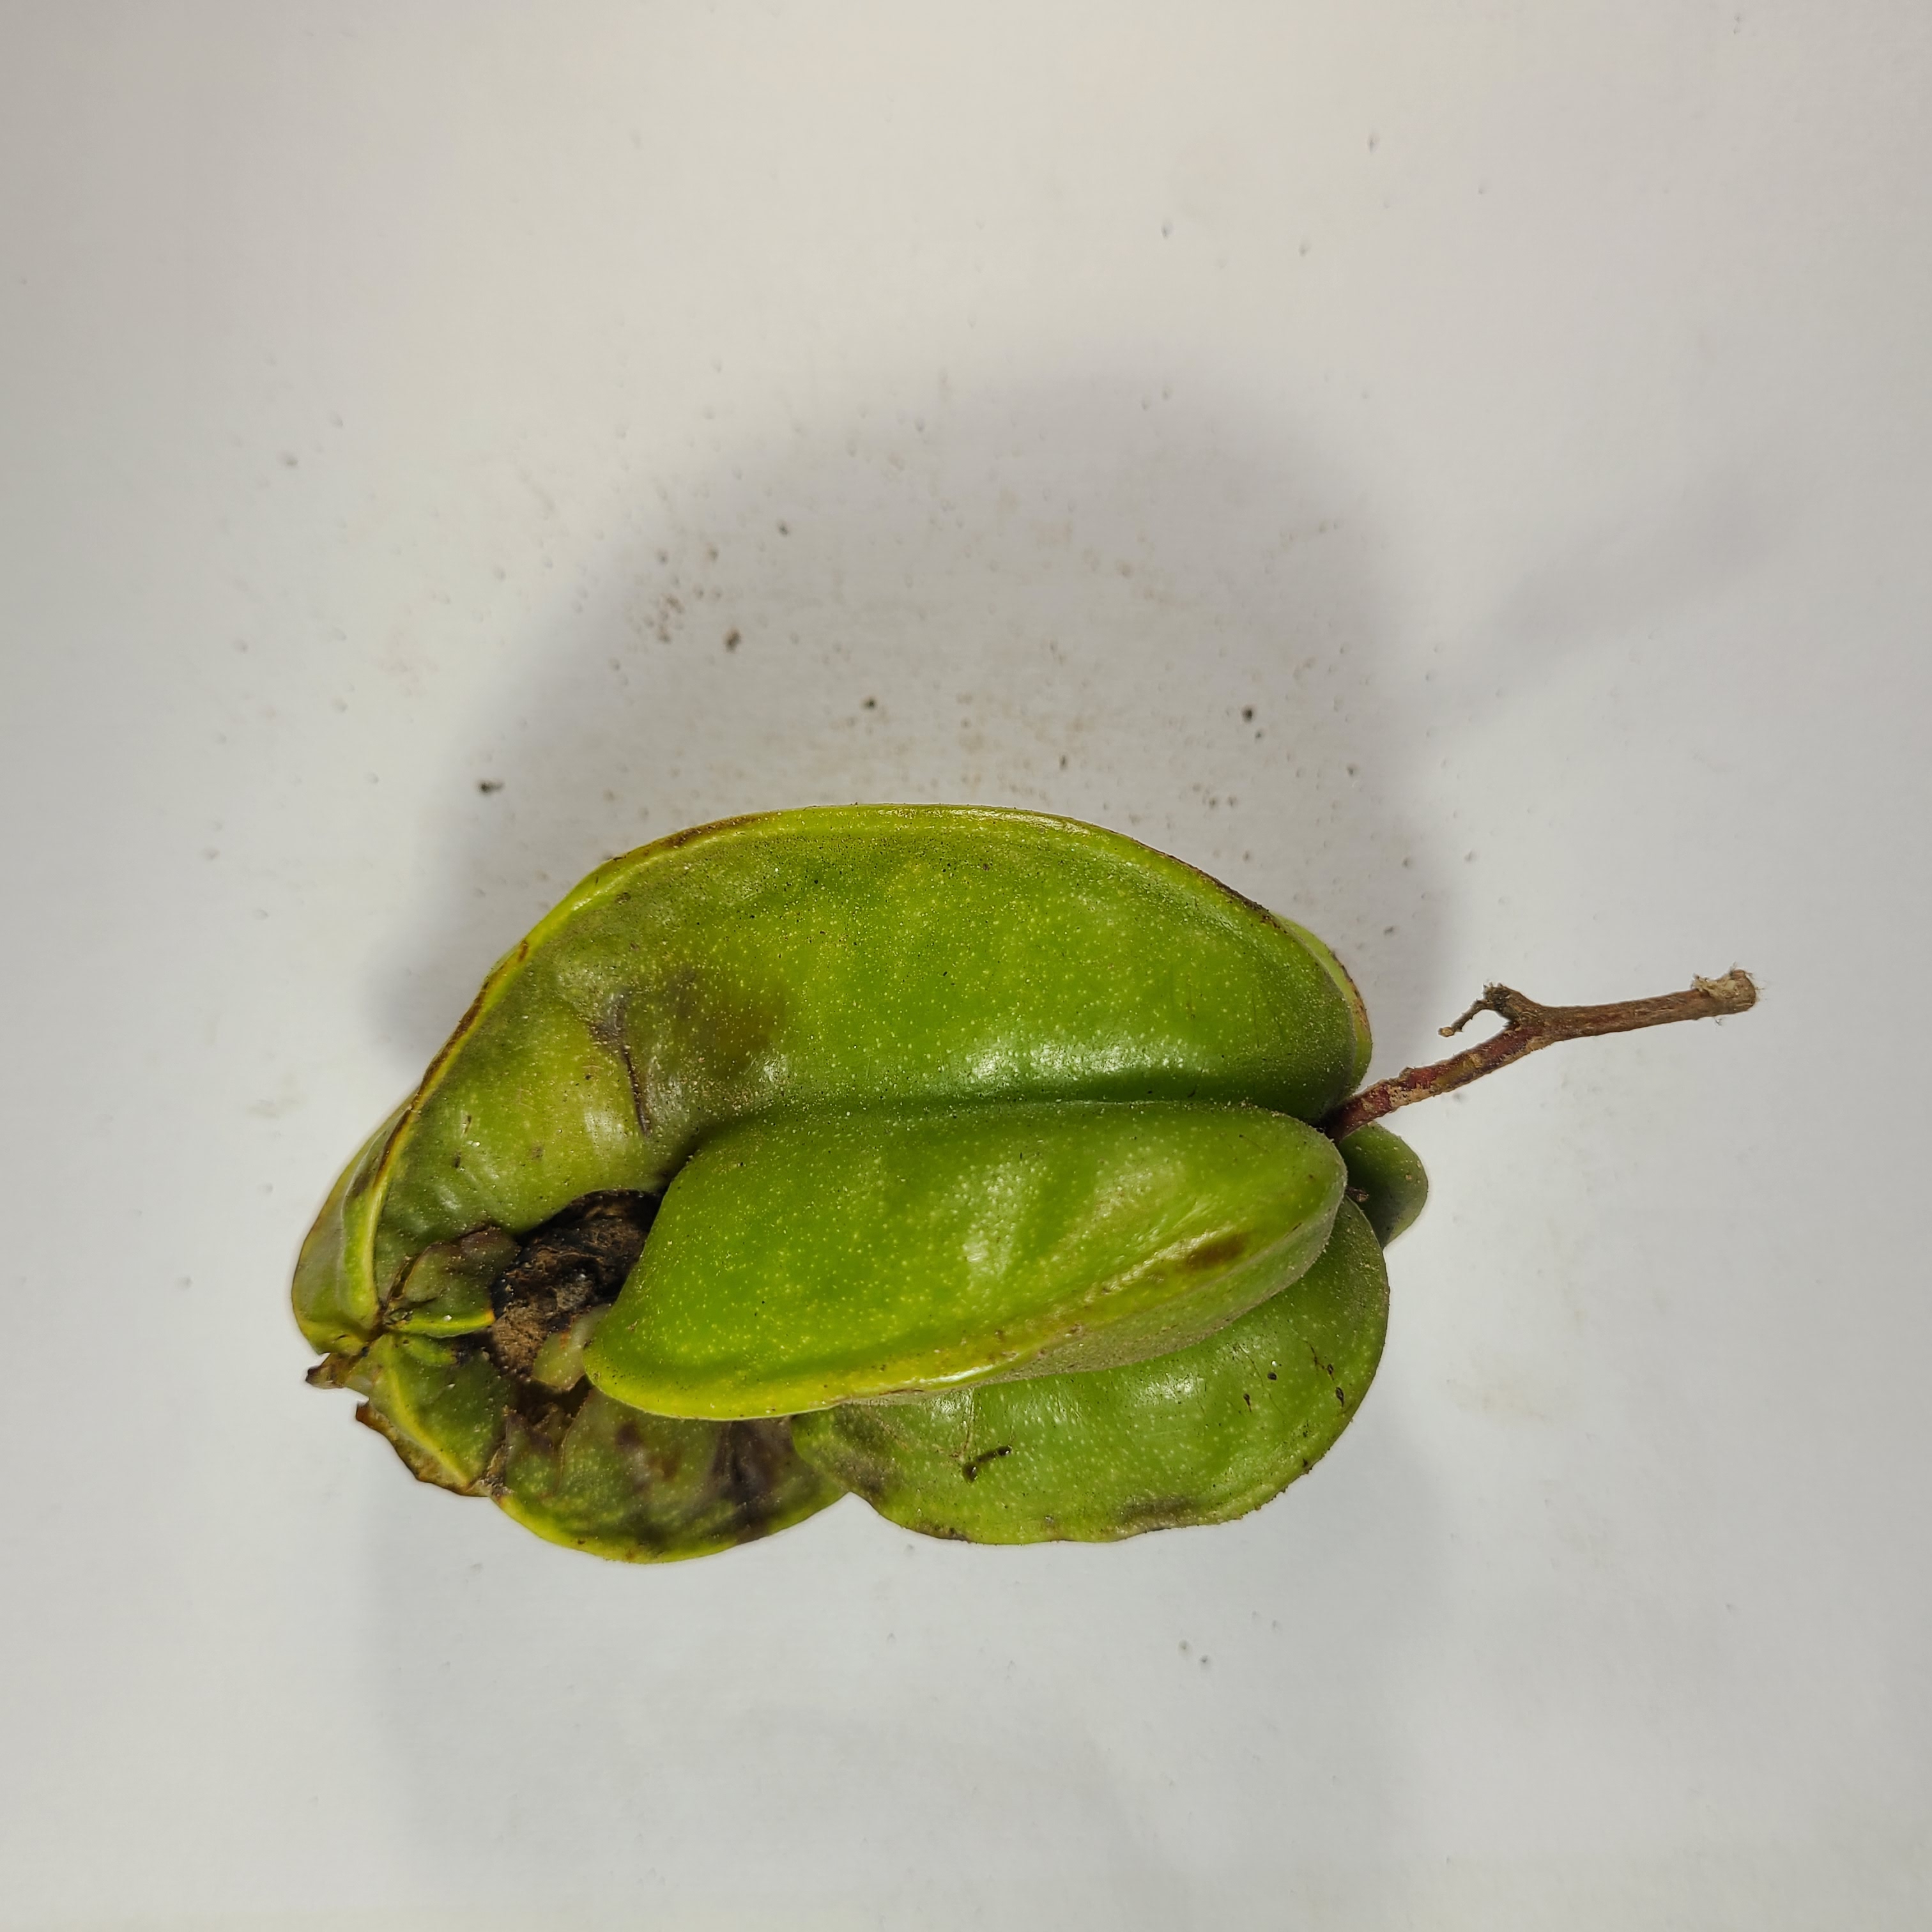
Label: Unhealthy Fruits